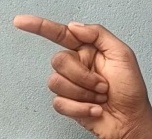
ASL sign: G